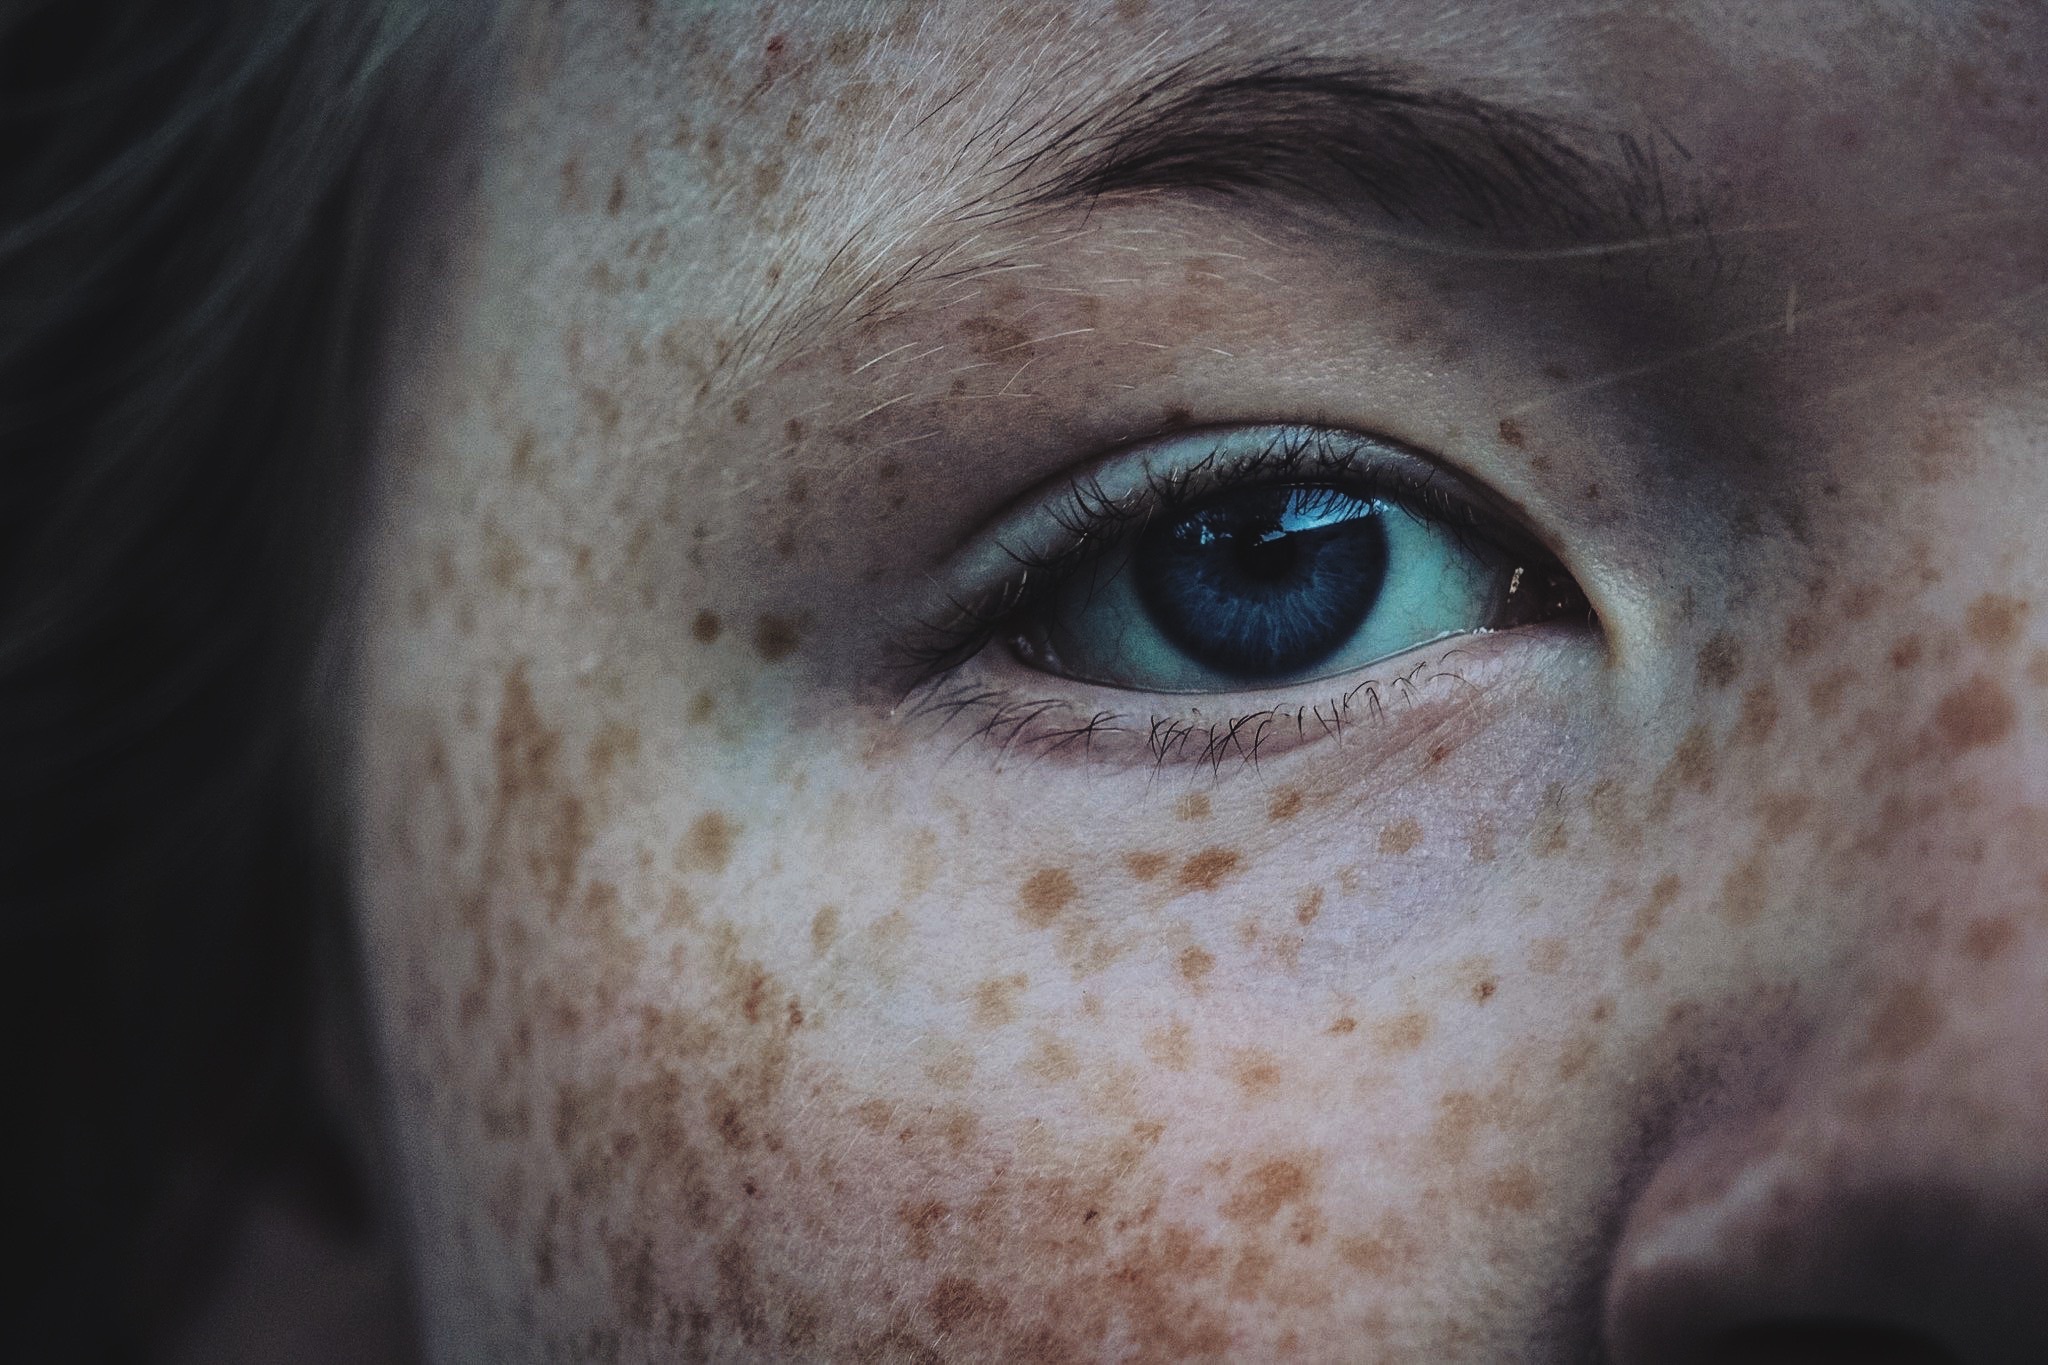
girl, photography, portrait, color, blue, lip, mouth, freckle, close up, human body, face, nose, eye, head, skin, beauty, organ, freckles, macro photography